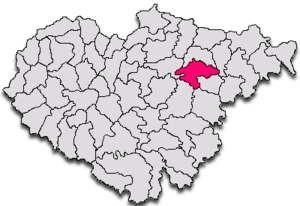
Surduc est une commune roumaine du județ de Sălaj, dans la région historique de Transylvanie et dans la région de développement du Nord-ouest.